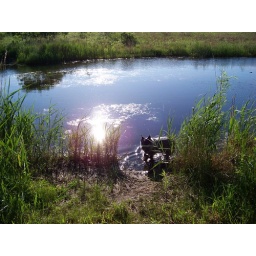
Australian Cattle Dog swimming in lake with sunny reflection